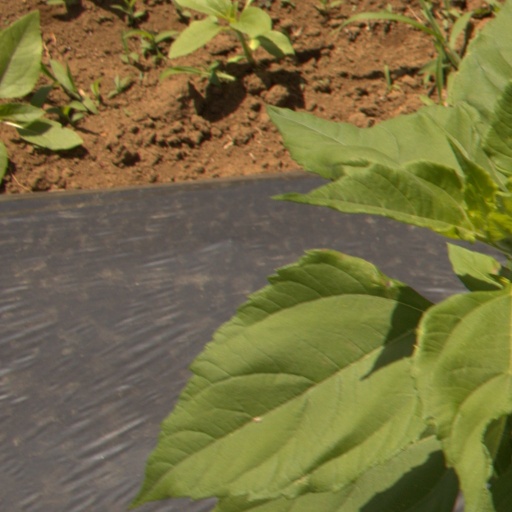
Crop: Jerusalem artichoke